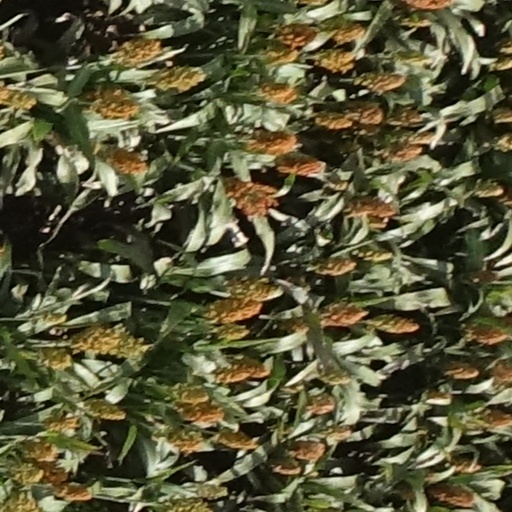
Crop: sorghum